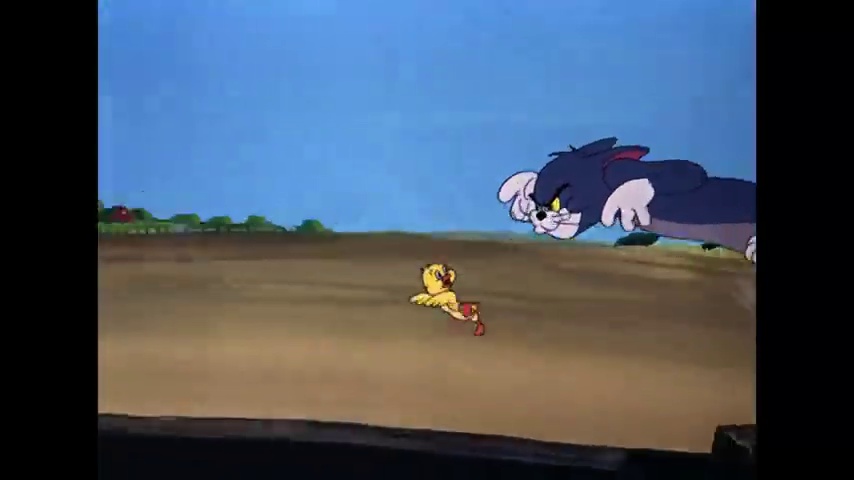
Portrait style: Cartoon Portrait